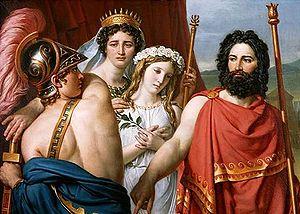
Platon, né en 428 / 427 av. J.-C. et mort en 348 / 347 av. J.-C. à Athènes, est un philosophe antique de la Grèce classique, contemporain de la démocratie athénienne et des sophistes qu'il critiqua vigoureusement. Il reprit le travail philosophique de certains de ses prédécesseurs, notamment Socrate dont il fut l'élève, ainsi que Parménide, Héraclite et Pythagore, afin d'élaborer sa propre pensée. Celle-ci explore la plupart des champs importants, c'est-à-dire la métaphysique et l'éthique, l'esthétique et la politique.